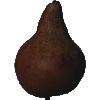
Label: pear_kaiser